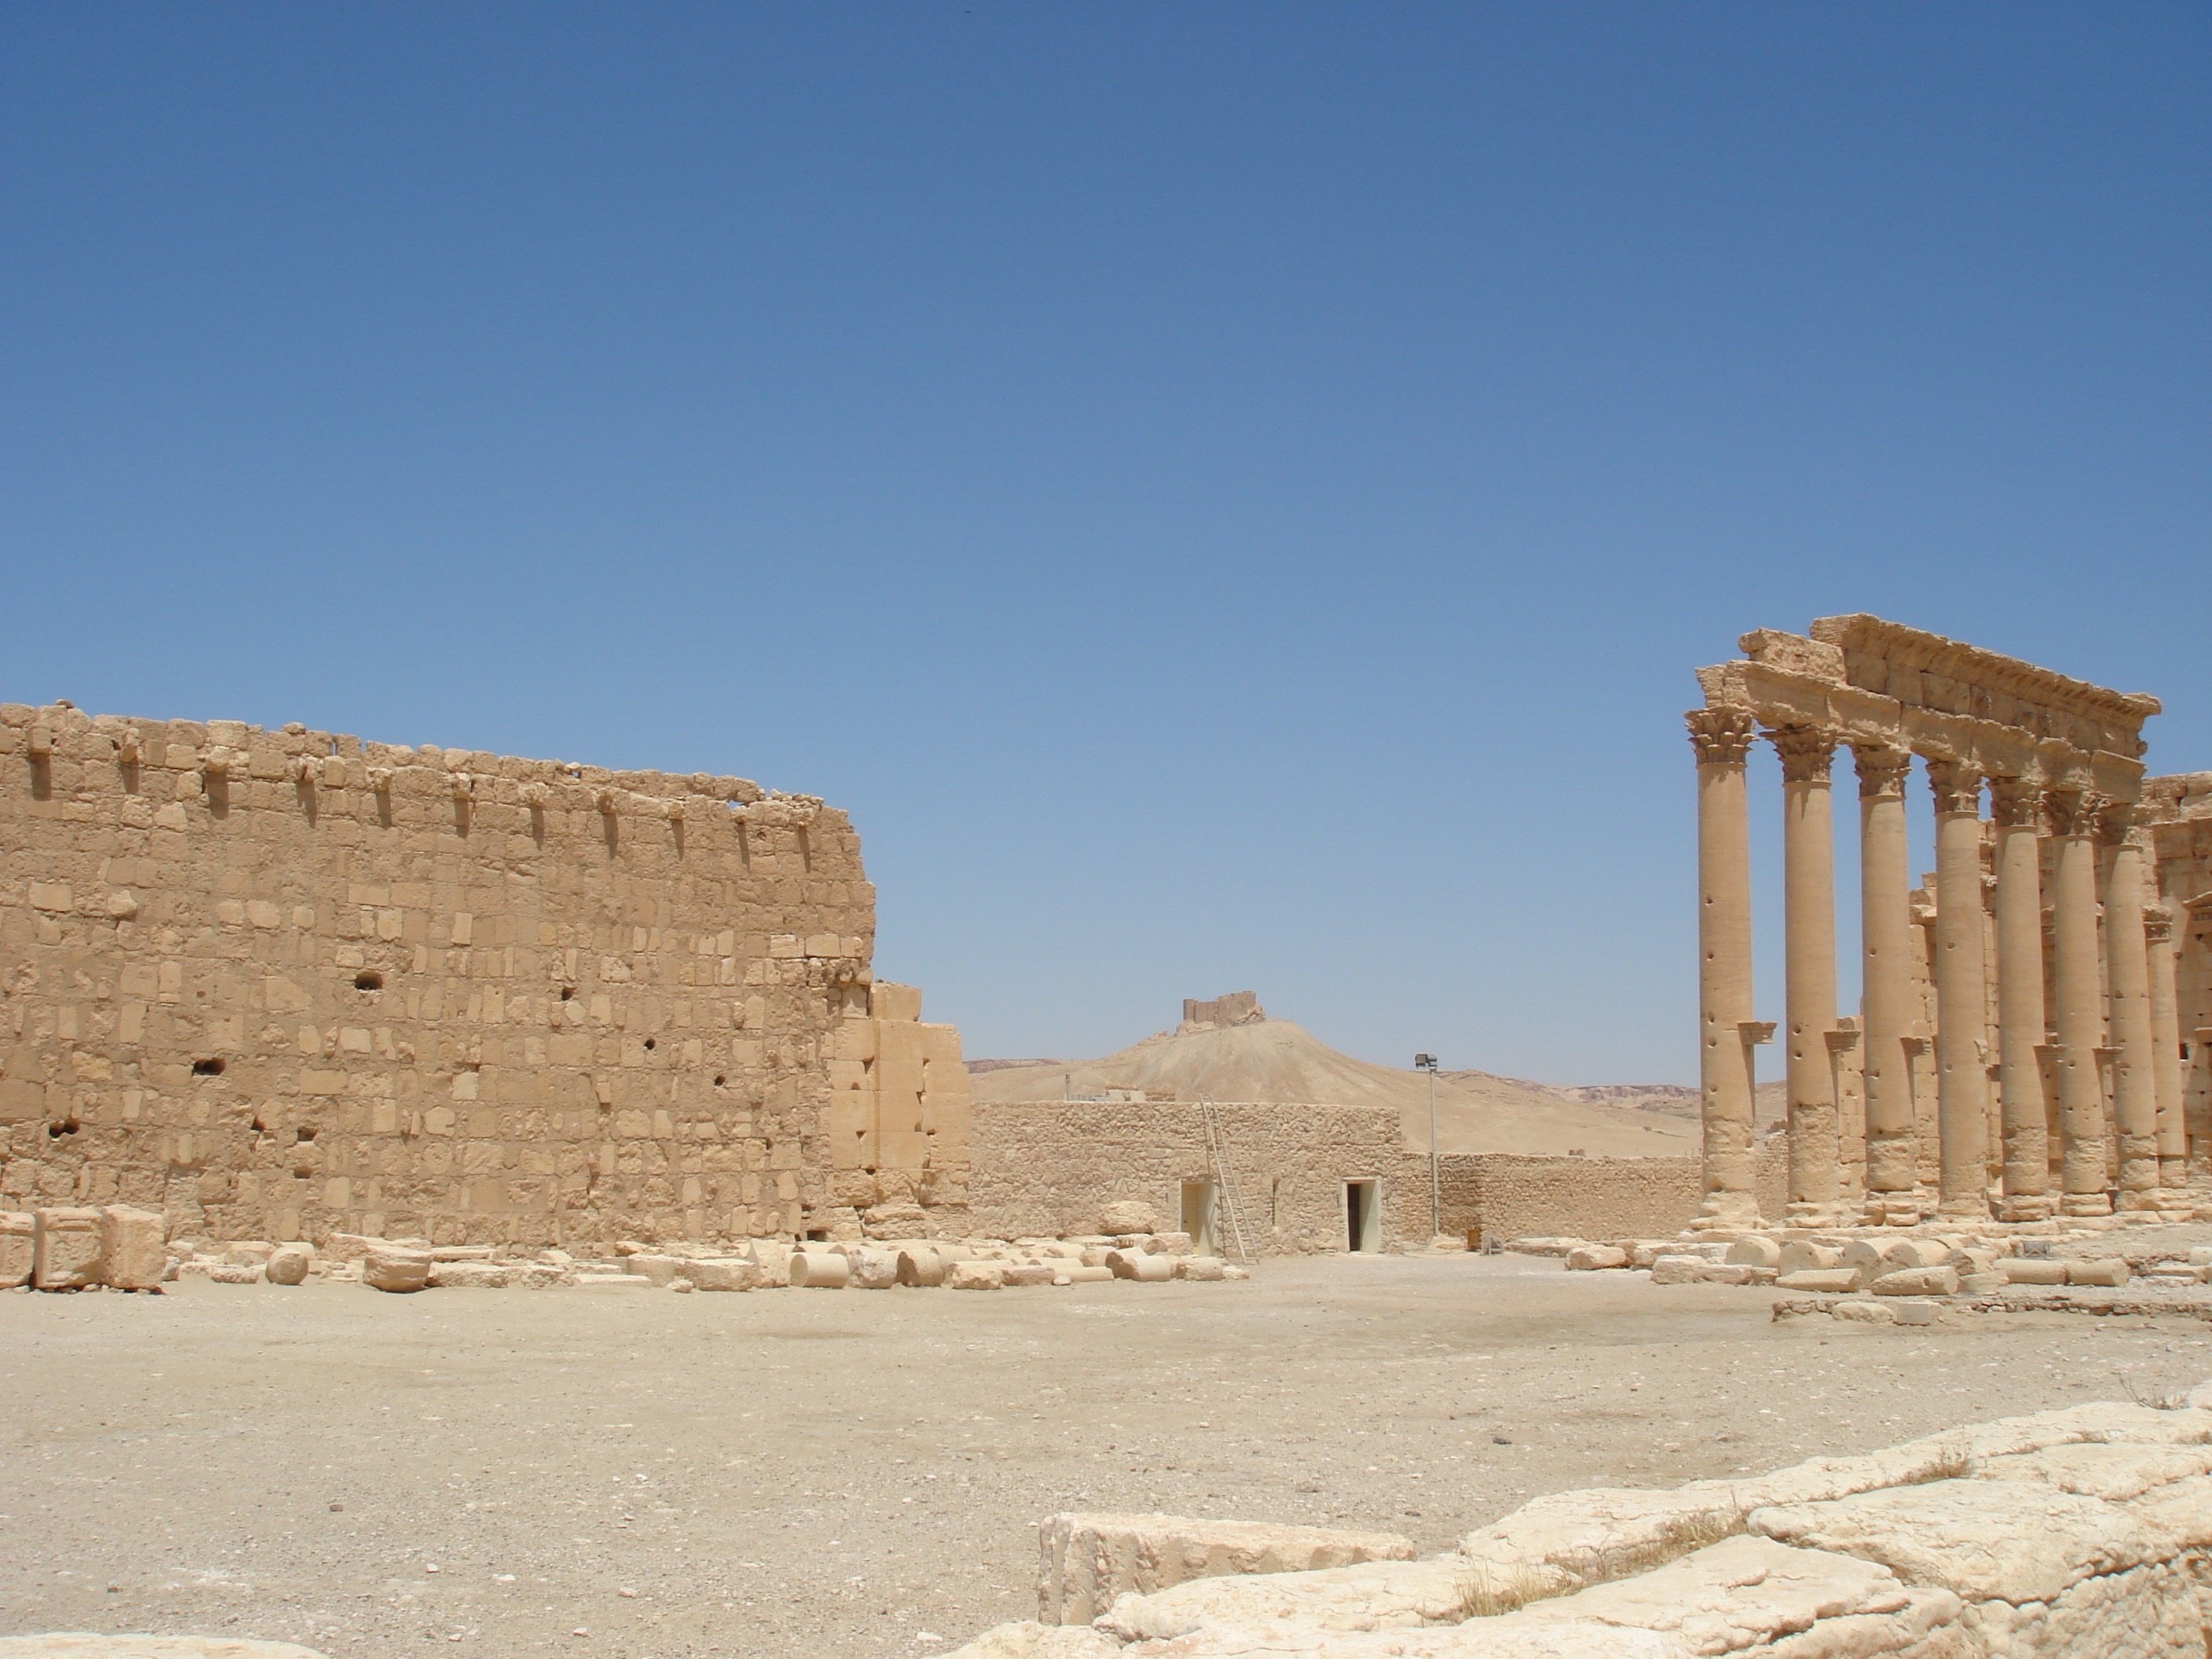
landscape, sand, desert, monument, fortification, temple, ruins, badlands, pearl, wadi, farce, archaeological site, unesco world heritage site, syria, historic site, new stone age, ancient history, egyptian temple, ancient greek temple, palmyra, semitic city